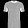
Label: T - shirt / top